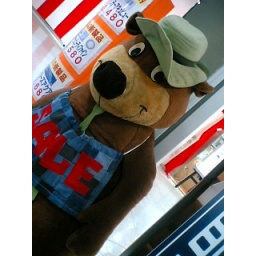
a couple of vintage yogi the bears spotted in Sapporo.